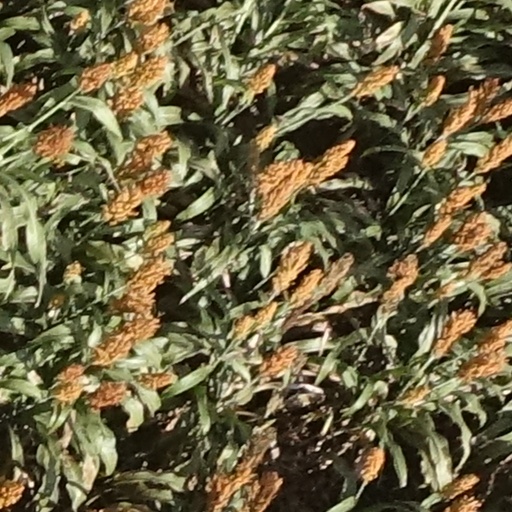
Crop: sorghum